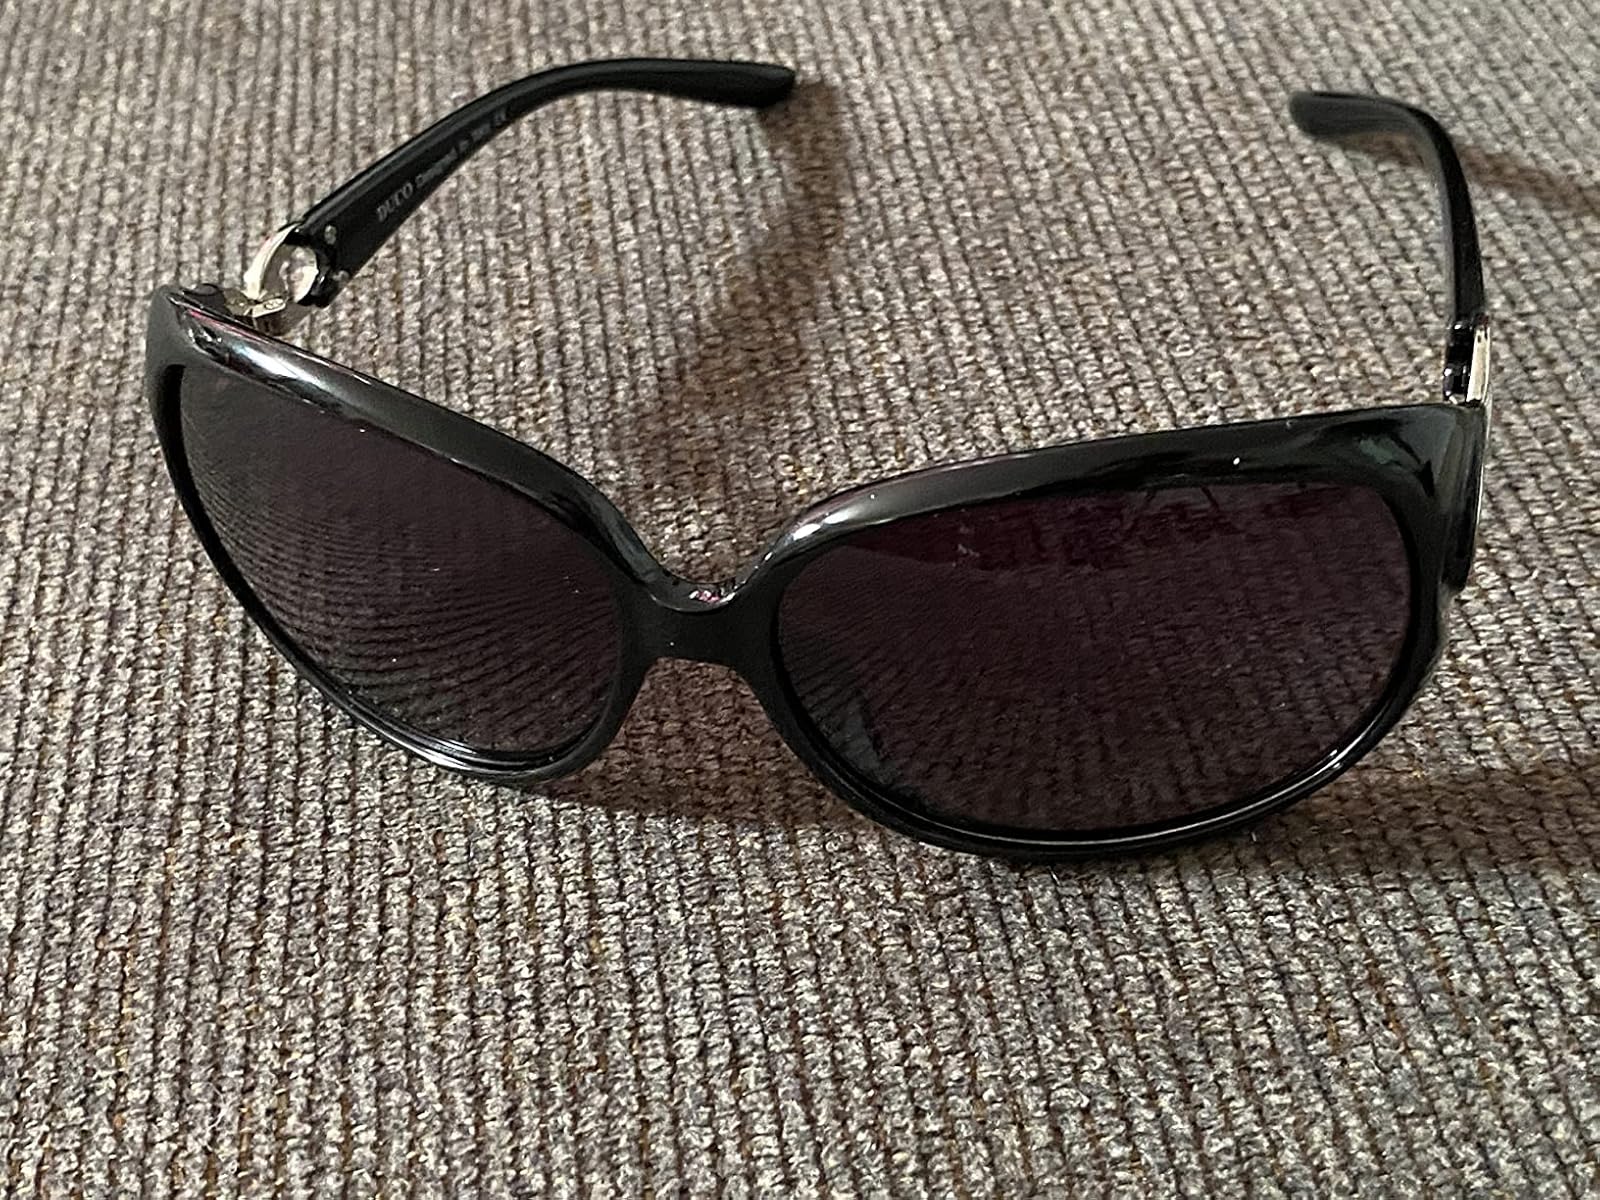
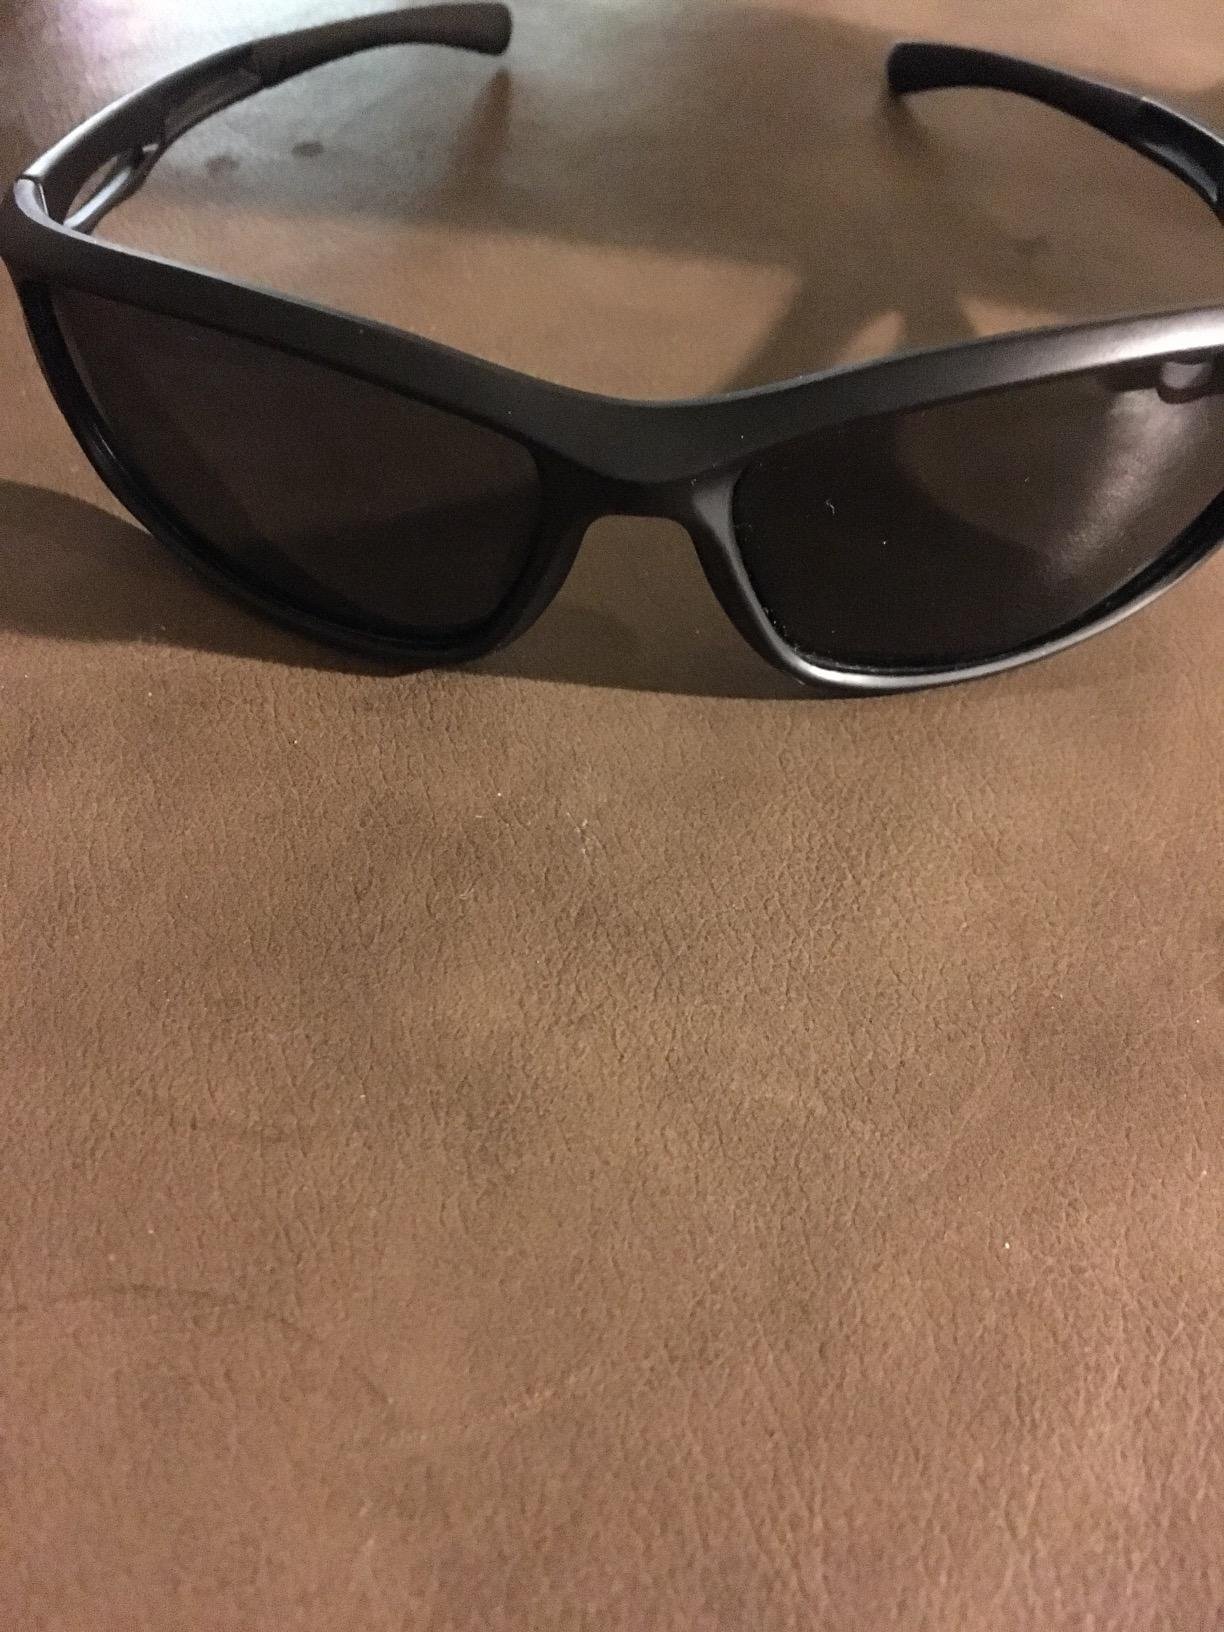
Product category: accessories_sunglasses
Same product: no